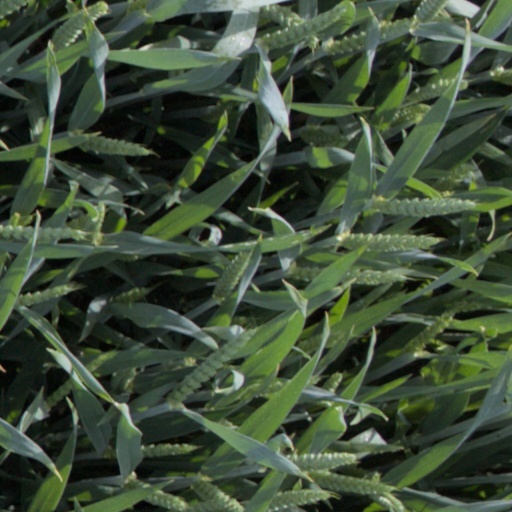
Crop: wheat